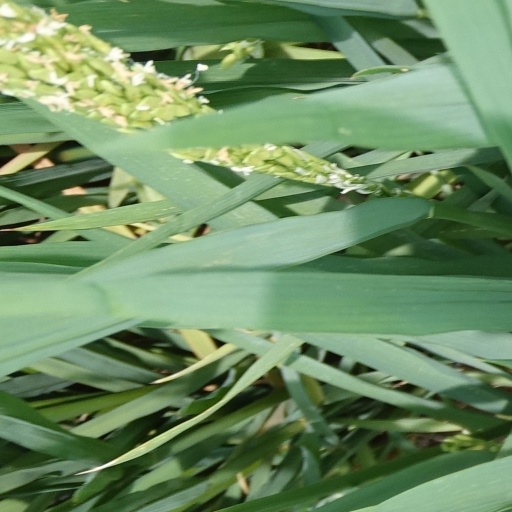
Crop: rice